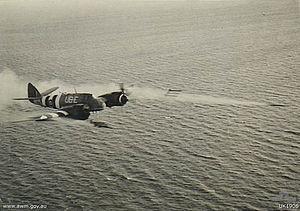
Sir John Arthur Brabham, dit Jack Brabham, AO, OBE, né le 2 avril 1926 à Hurstville, en Nouvelle-Galles du Sud, près de Sydney, en Australie et mort le 19 mai 2014 à Gold Coast, dans le Queensland, en Australie, est un pilote automobile australien qui a remporté le titre de champion du monde de Formule 1 à trois reprises, en 1959, 1960 et 1966. Il est le cofondateur de l'écurie Brabham Racing Organisation, qui fabrique des monoplaces de Formule 1 portant son nom.
L'expression « bataille de l'Atlantique » désigne l'ensemble des combats qui ont eu lieu dans l'Atlantique nord, pendant la Seconde Guerre mondiale. La paternité de l'expression est attribuée à Winston Churchill. C'est la plus longue bataille de l'Histoire, commençant le 3 septembre 1939 pour finir le 8 mai 1945.